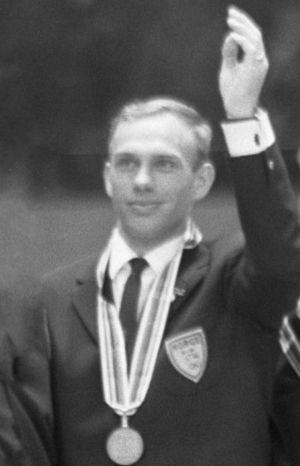
Ivar Eriksen, né le 7 mars 1942 à Hamar, est un ancien patineur de vitesse norvégien.